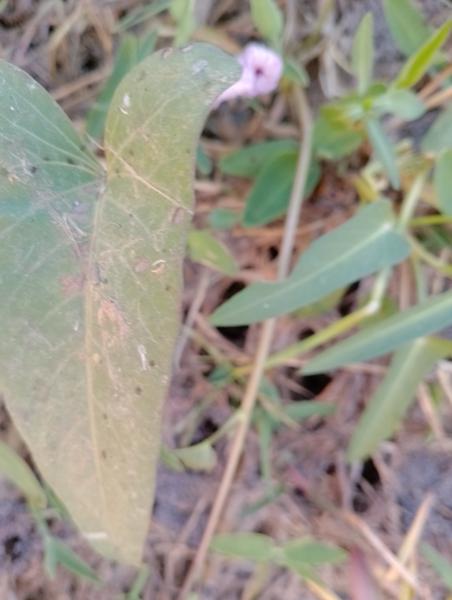
Weed species: Ipomoea aquatic